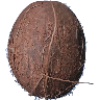
Label: cocos